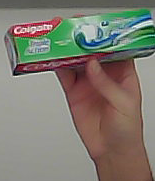
Product: colgate_toothpaste